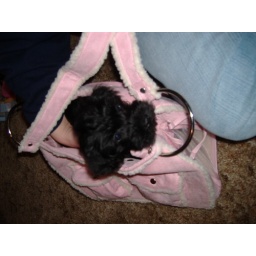
I'm so cute in my dog purse